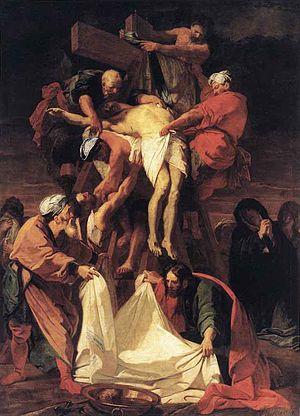
1697 est une année commune commençant un mardi.